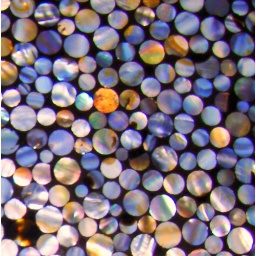
The walls in one of model bathrooms were made of these cool shiny tiles.